Royal and viceregal transport in Canada

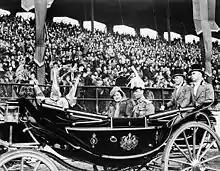
The Canadian State Landau in 1939

The Royal Family has been mostly transported since the 1960s aboard the Canadian Royal Flight, originally using a CC-137 Husky, and currently using a customized CC-150 Polaris flown by crews of 437 Transport Squadron, based at 8 Wing, Trenton, Ontario. 437 Squadron is part of the Air Transport Group, who, along with 412 Squadron in Ottawa, are charged with flying the Royal Family, the governor general, and other VIPs. Members of the Royal Family will also occasionally use commercial aircraft, such as when Queen Elizabeth II used a British Airways Concorde. Air Command helicopters and other aircraft are used where needed for shorter flights during segments of visits.